Question: Please indicate a possible affordance area of baseball bat that can be used for holding
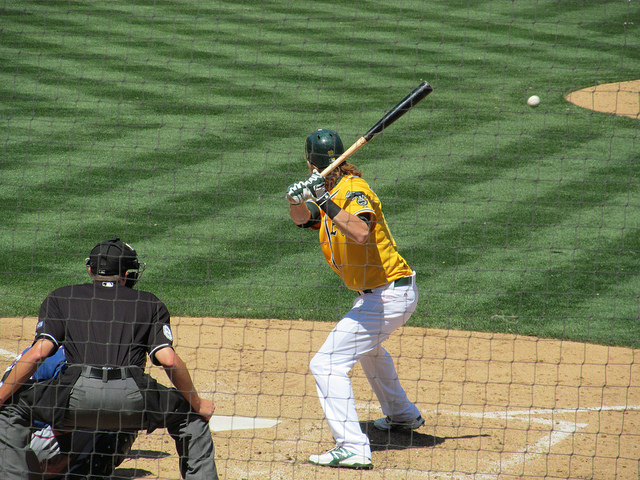
Answer: [279.5, 171.5, 334.5, 204.5]